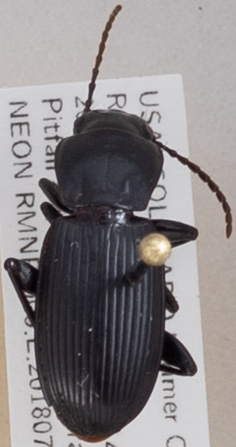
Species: Pterostichus protractus
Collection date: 2018-07-23
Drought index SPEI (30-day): -0.404
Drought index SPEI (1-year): -1.01
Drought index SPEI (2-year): -0.46